VR commuter rail lines

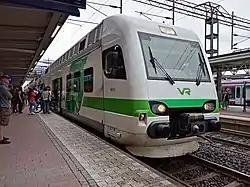
Sm4 units 11+08 pause at Tikkurila with an R train from Tampere to Helsinki.

Special lines are lines that do not run regularly, and are usually not listed (explicitly or even at all) on the HSL/VR map. These include the lines to Siuntio, Kouvola and Tampere.